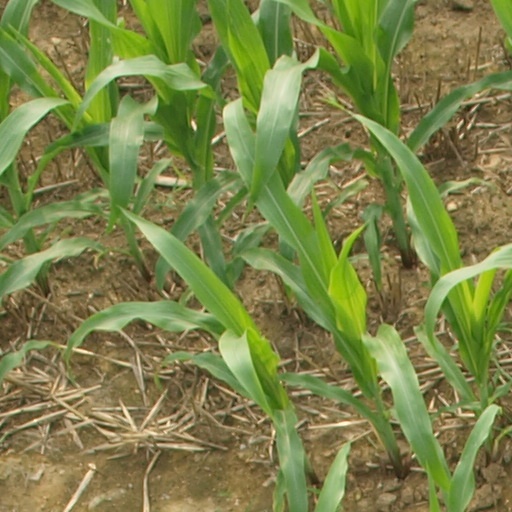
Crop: maize; corn